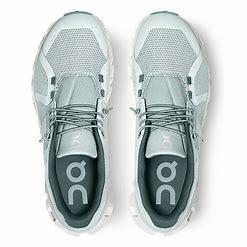
Brand: ON
Model: Cloud 5